Arlington House (London)

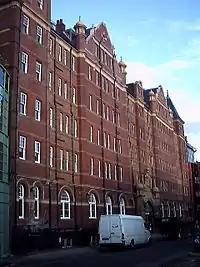
Arlington House, Camden

Arlington House is a hostel for homeless men on Arlington Road in Camden Town, London that opened in 1905. It was designated as a Grade II listed building in 2011.